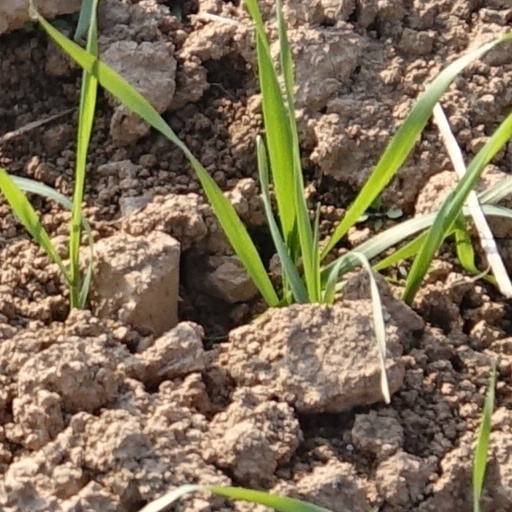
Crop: wheat